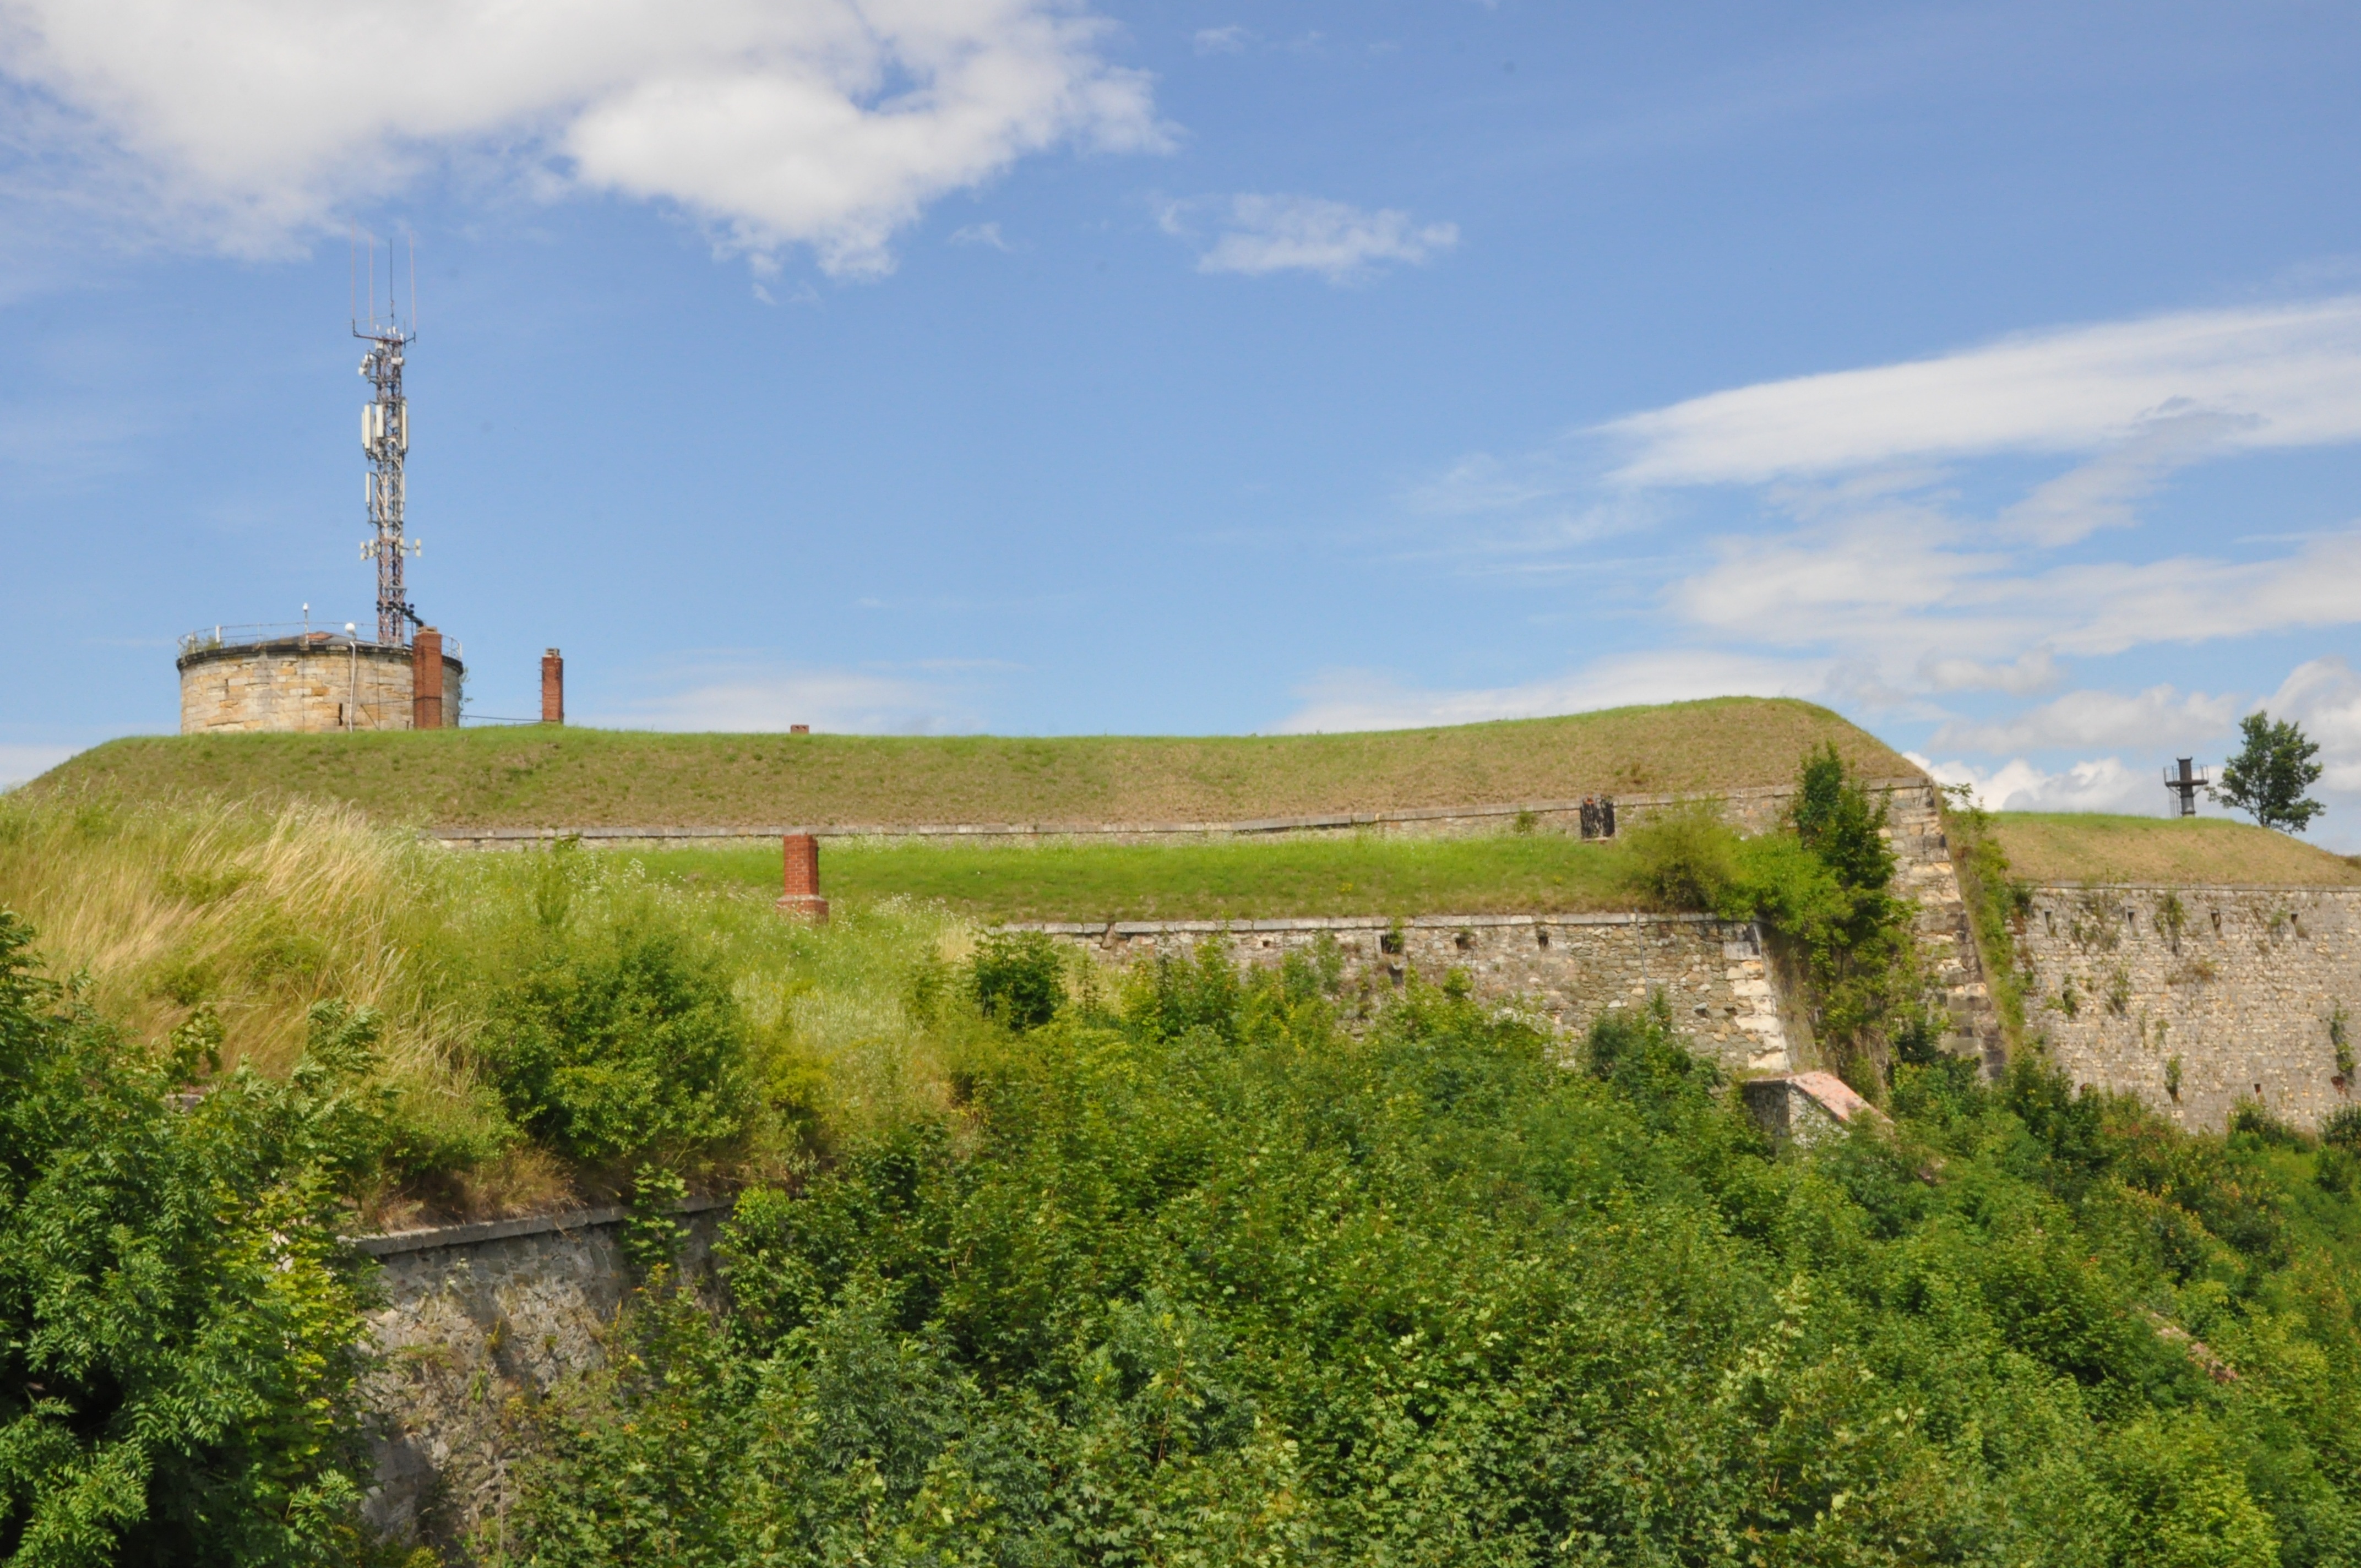
landscape, tree, hill, building, chateau, military, cliff, castle, fortification, terrain, waterway, fortress, ruins, klodzko, rural area, defensive